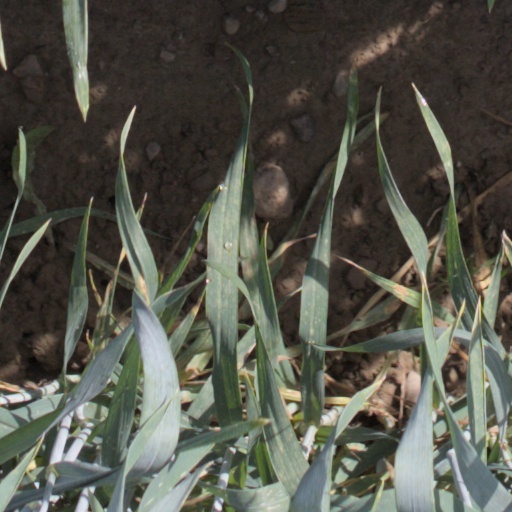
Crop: wheat